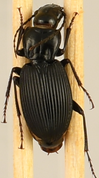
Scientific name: Pterostichus lachrymosus
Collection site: Mountain Lake Biological Station NEON (MLBS), plot MLBS_011